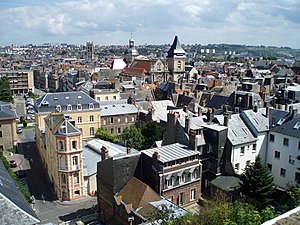
Dieppe
Dieppe er en fransk by beliggende ved Atlanterhavskysten 150 km nordvest for den franske hovedstad Paris. Byen havde i 1999 34.653 indbyggere. Byen er især kendt for at have været stedet for et mislykket allieret landgangsforsøg under 2. verdenskrig, også kendt som Slaget ved Dieppe.